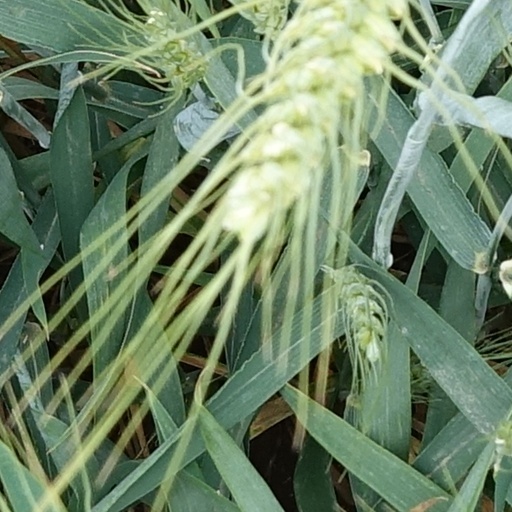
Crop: wheat